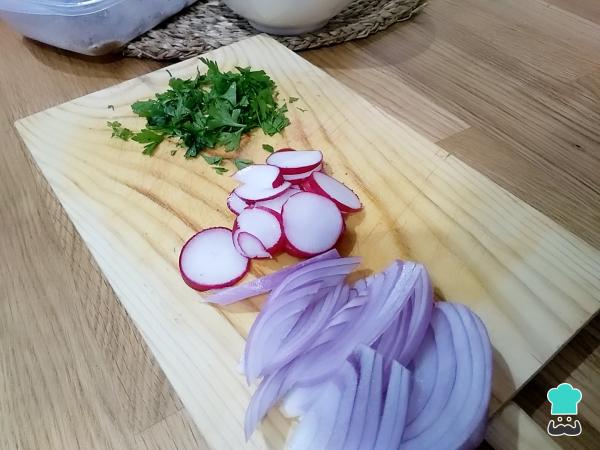
Corta y pela la cebolla en plumas. Pica el cilantro fresco y el rabanito en rodajas. Junta todo (menos el cilantro) con el tomate ya cortado. Añade una pizca de sal y pimienta negra molida y mezcla.